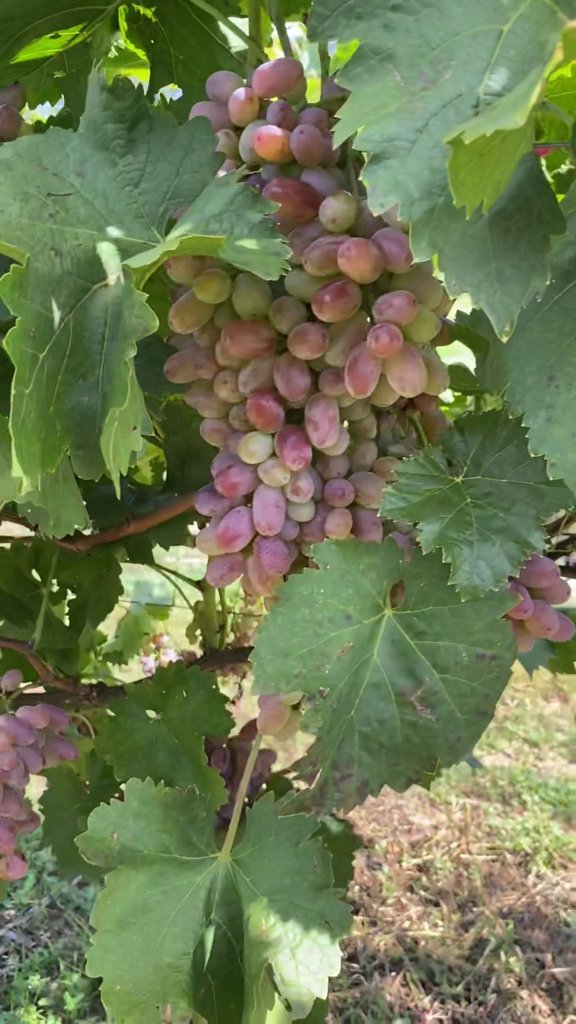
Berries visible: 178
Grape clusters: 4